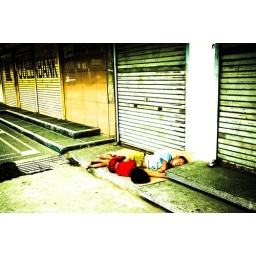
Homeless - street kids in a cardboard box that serves as thier bed for the rest of the night...